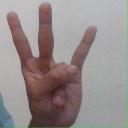
अक्षर: क्ष